List of Once Upon a Time characters

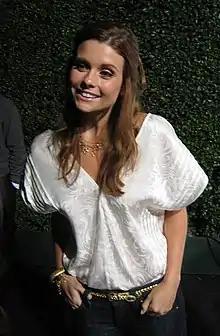
JoAnna Garcia Swisher

Genie/Magic Mirror/Sidney Glass (seasons 1, 3–6) portrayed by Giancarlo Esposito, is a man who grants wishes for people who find his bottle that he is stored within. From Agrabah, the Genie is washed away to the Enchanted Forest and was found by King Leopold, who, being extremely wealthy, simply wishes to free the Genie and invite him to live in his castle to help him find true love. There, he falls in love with the King's wife Queen Regina, who fools him to kill Leopold for her to become sole ruler of his kingdom. Realizing the Queen never loved him, he uses his final wish to remain with her forever; thus trapping him in her mirror. As a spirit in the Magic Mirror, he is able to move between and see through other mirrors in the Enchanted Forest, acting as a spy to Regina. In Storybrooke, he is Sidney Glass, a reporter for Storybrooke's local newspaper "The Daily Mirror". On Regina's request, he researches Emma Swan's past to help Regina expel her from Storybrooke. After Graham's death, Regina attempts to appoint him sheriff, but he loses the position to Emma. Sidney later secretly works with Regina to gain leverage over Emma. Emma later learns of his deception realizing that he is in love with Regina. Regina uses Mr. Gold to kidnap Kathryn Nolan, framing Mary Margaret (Snow White) for her alleged murder. However, after Kathryn is found alive, Sidney falsely confesses to kidnapping Kathryn to use as an article and become famous. He is then placed into Storybrooke's asylum underneath the hospital. Sidney was later freed by Regina for her quest to remove Maid Marian from Storybrooke, Regina again places Sidney in a mirror. Sidney then allies himself with the Snow Queen, who frees him in exchange for the mirror he was stored in.